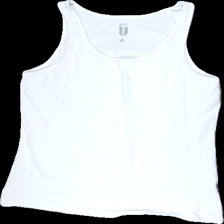
View: front
Type: Tank top
Category: Ladies
Brand: Not in the list
Brand text on label: Basic U
Colors: White
Material: 100% cotton
Cut: Tight
Size: XL
Season: All
Price range: <50
Recommended usage: Reuse